Ashkharbek Kalantar

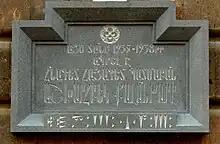
Kalantar's memorial tablet on the building where he lived.

On 19 March 1938 Kalantar was arrested in Yerevan by the Stalinist regime, among other professors, as an ‘enemy of the nation’; the precise date and place of his death in Russia are unknown.